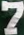
Number: 7